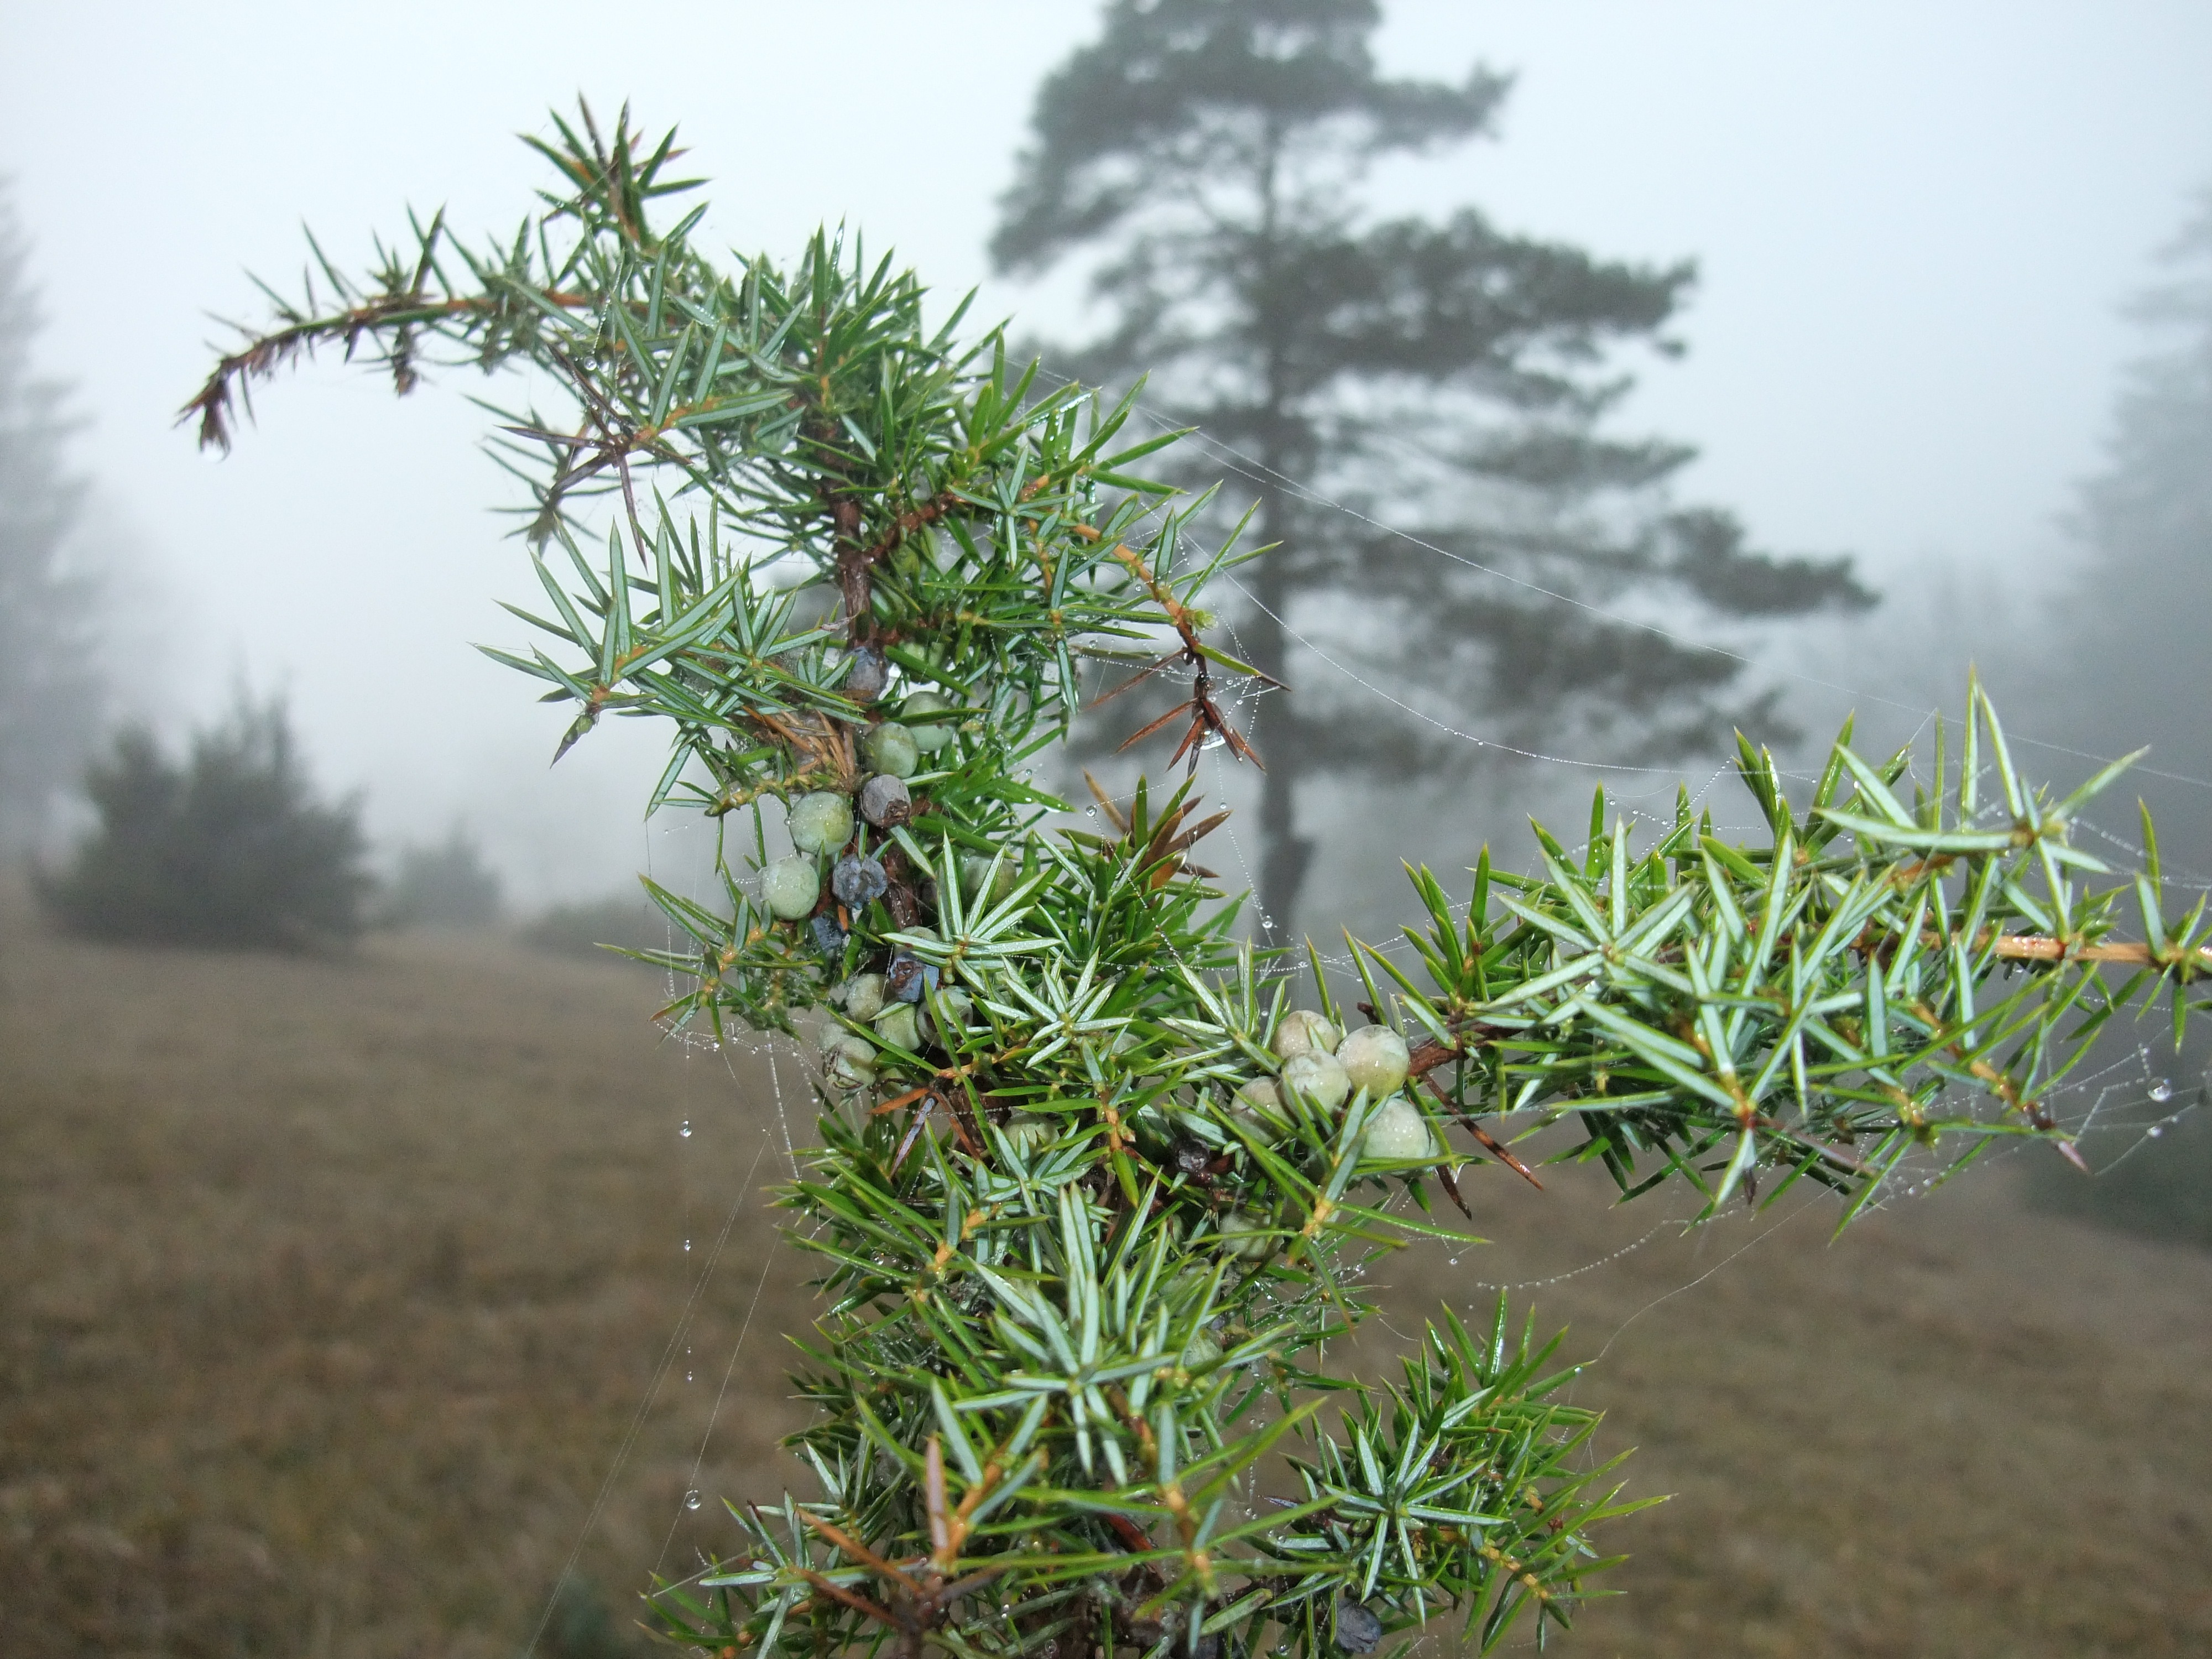
tree, plant, flower, produce, evergreen, autumn, botany, flora, spruce, juniper, shrub, ecosystem, flowering plant, woody plant, land plant, arecales, juniper in the fog, spider web in the juniper